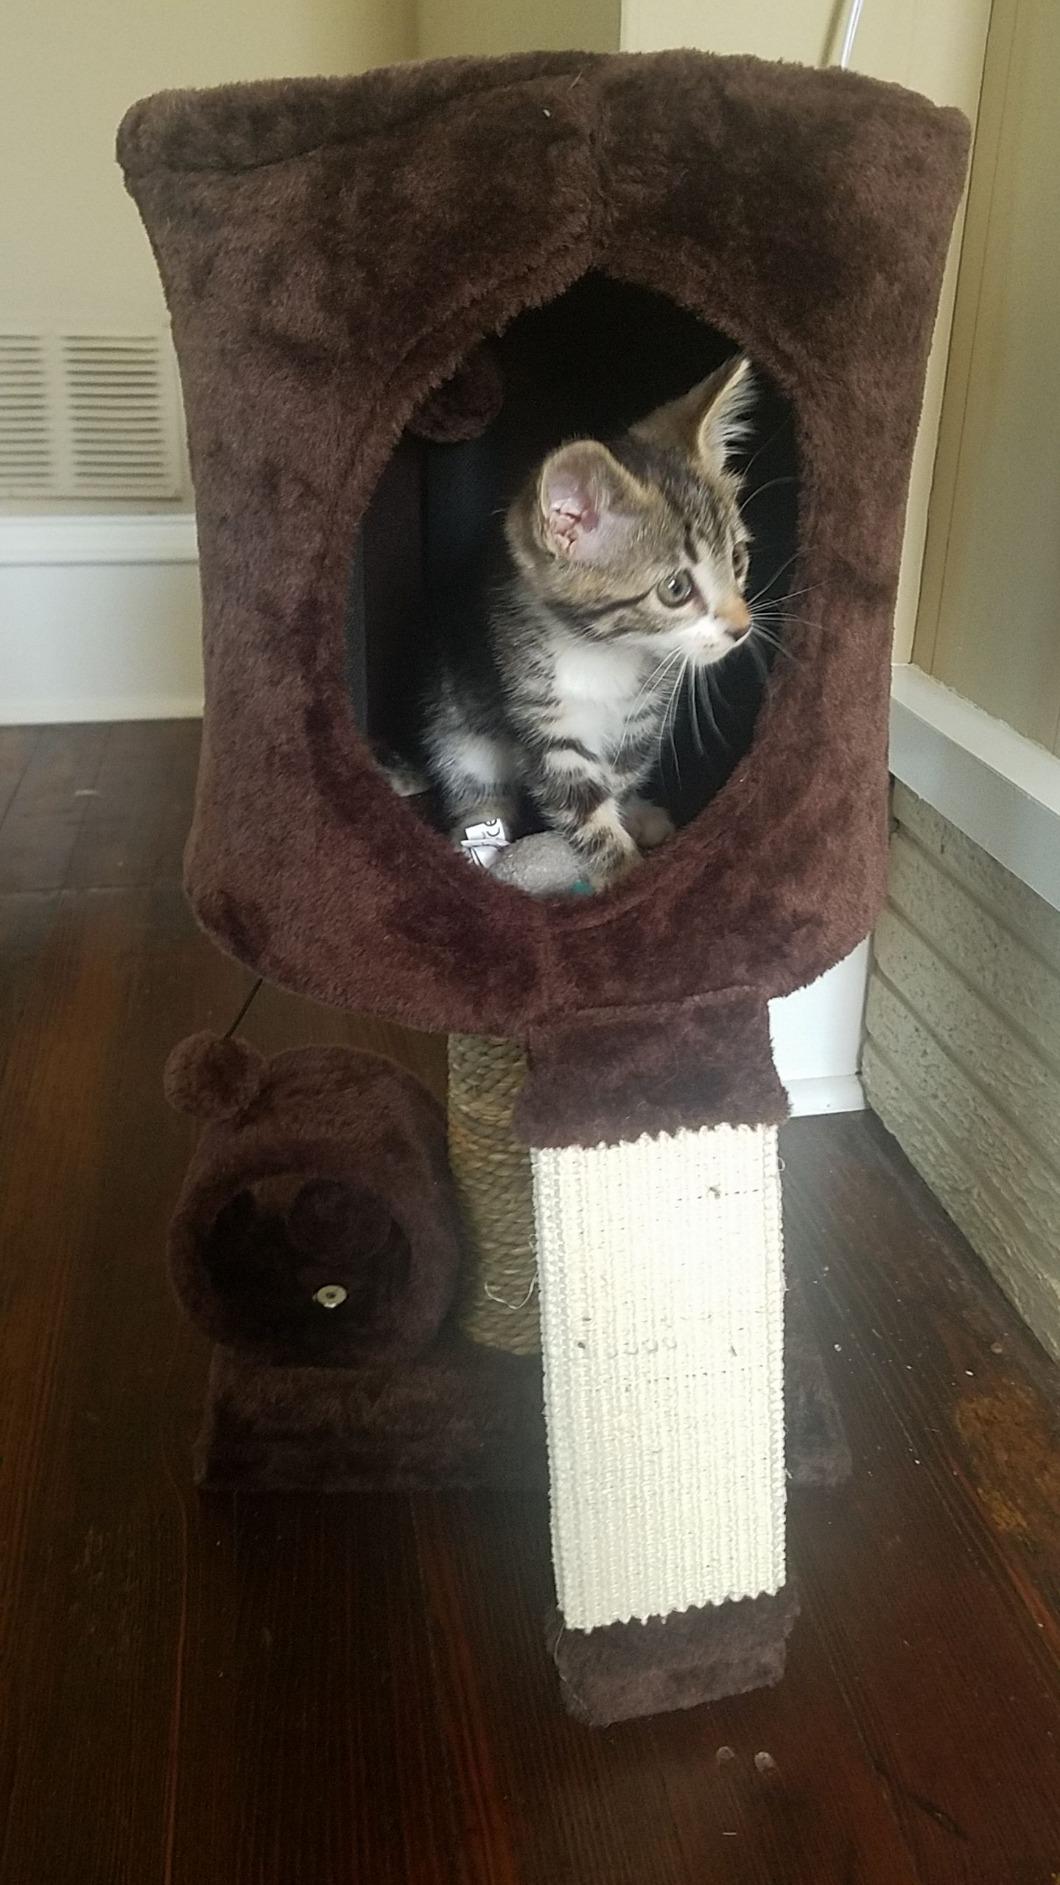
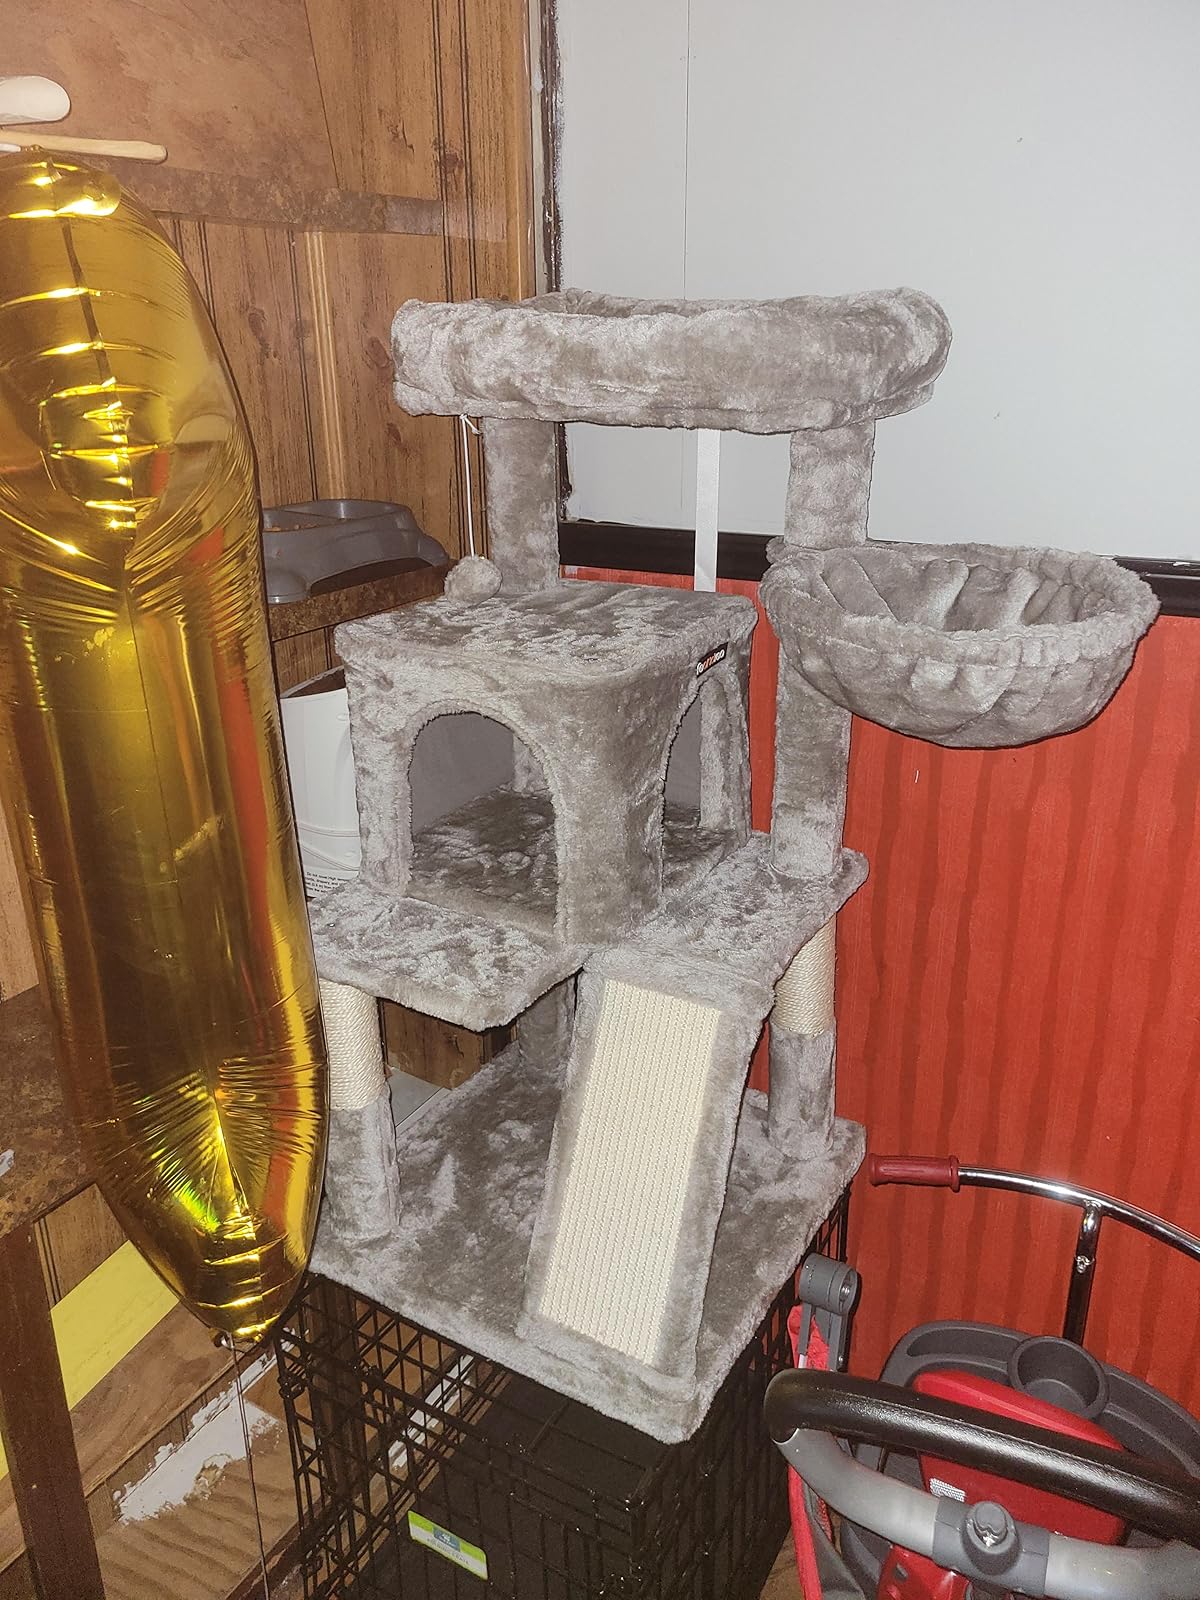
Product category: items_cat tree
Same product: no